Francesco Antonio Bonporti

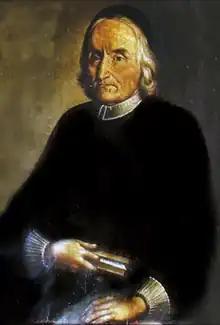
Francesco Antonio Bonporti

Francesco Antonio Bonporti (11 June 1672 – 19 December 1749) was an Italian priest and amateur composer.